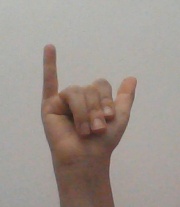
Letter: ya